David M. Friedman

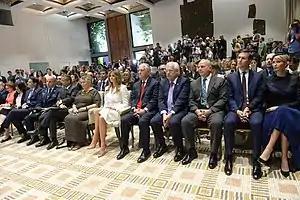
David Friedman, fourth from right in the front row of an assembly at the "Beit HaNassi" (the President's Residence of Israel), during Donald Trump's visit to Israel, May 2017

Friedman became the U.S. ambassador to Israel on May 15, 2017, when he presented his credentials to Israeli President Reuven Rivlin. In 2019, "The Jerusalem Post" listed him as one of the world's 50 most influential Jews.